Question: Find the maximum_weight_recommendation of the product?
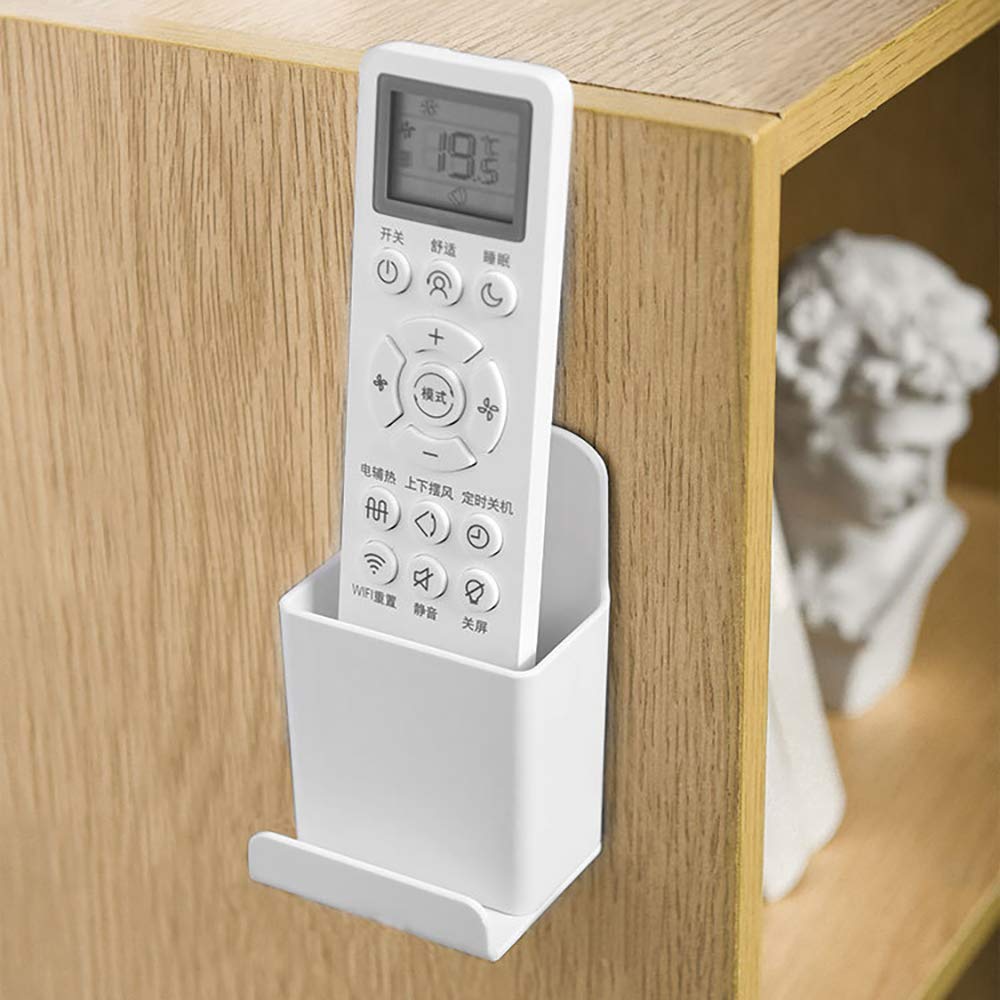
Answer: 19.0 ton